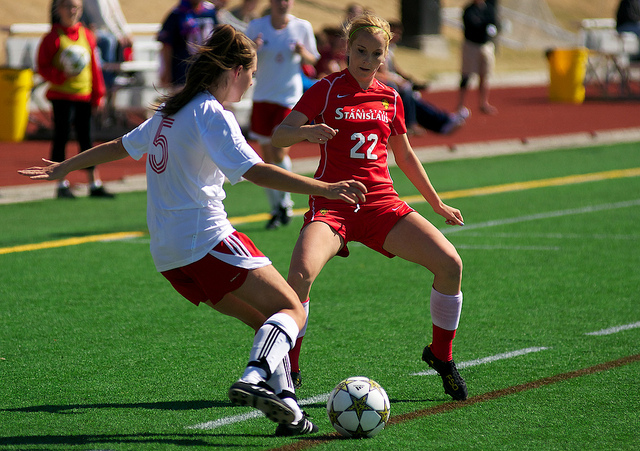
hai cầu thủ đang tranh chấp bóng với nhau ở trên sân